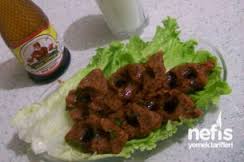
Yemek: cig_kofte